Describe the emotion expressed in this image:  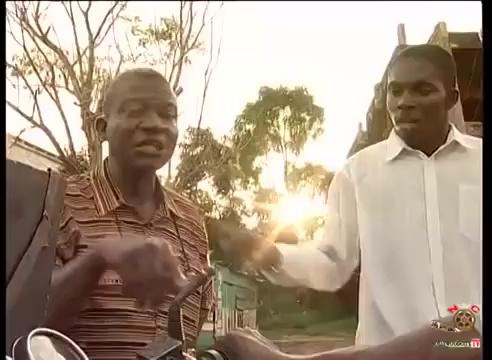
This person displays Pain, valence and arousal with low intensity.